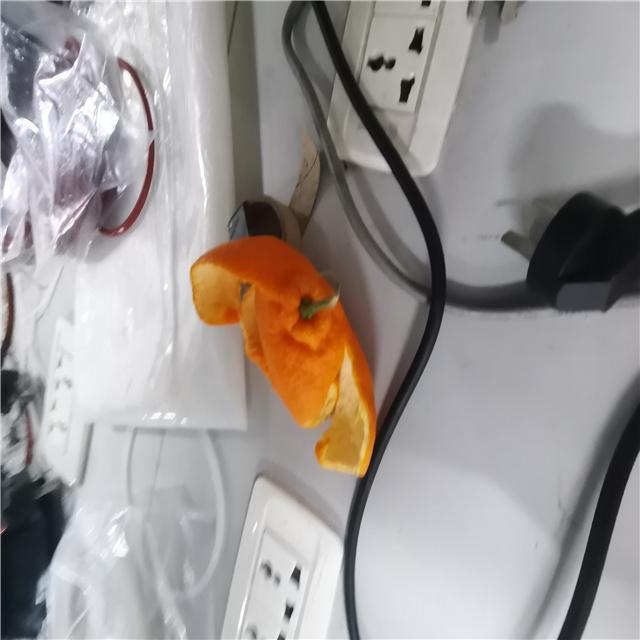
Label: peels